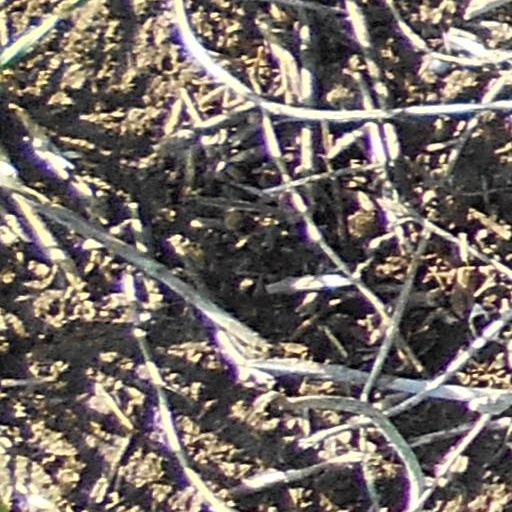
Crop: wheat